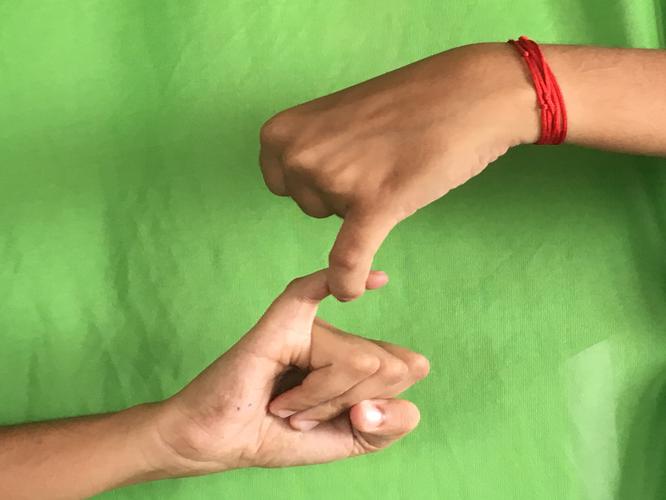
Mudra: Kilaka
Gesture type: double_hand